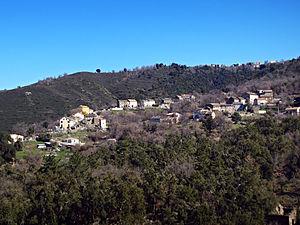
Valle-di-Rostino, Rustinu (Corse) - Vue de Valle-di-Rostino
Valle-di-Rostino est une commune française située dans la circonscription départementale de la Haute-Corse et le territoire de la collectivité de Corse. Le village appartient à la piève de Rostino, en Castagniccia.